Hong Kong Police Museum

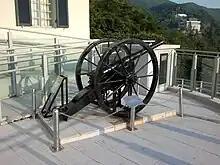
Field gun

The Police Museum is a museum dedicated to the history of policing in Hong Kong. The museum is housed in the former Wan Chai Gap Police Station, located at 27 Coombe Road, Wan Chai Gap, The Peak. About 1,200 exhibits are displayed in the Museum and there is generally one rotating specialised exhibition display.